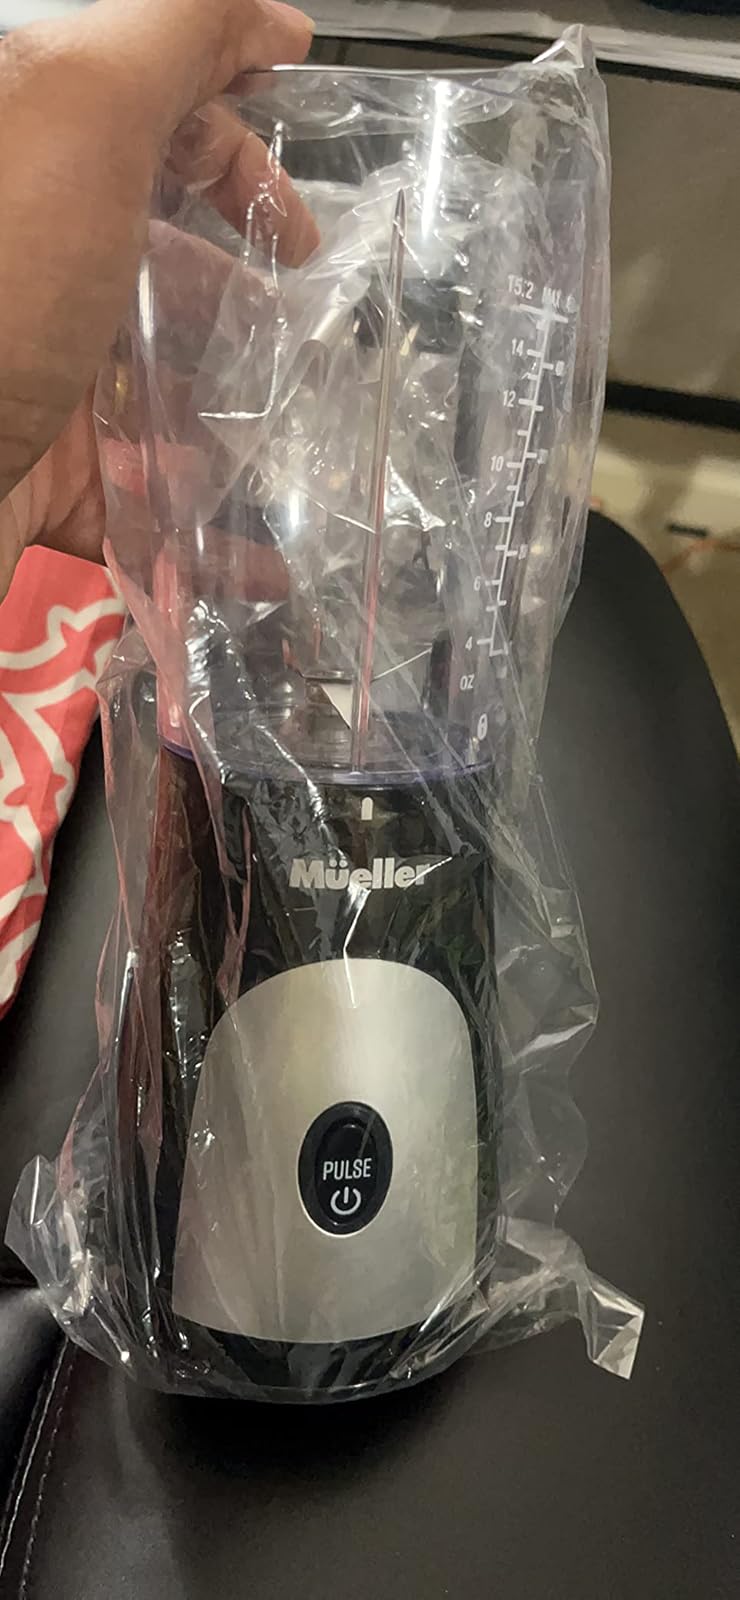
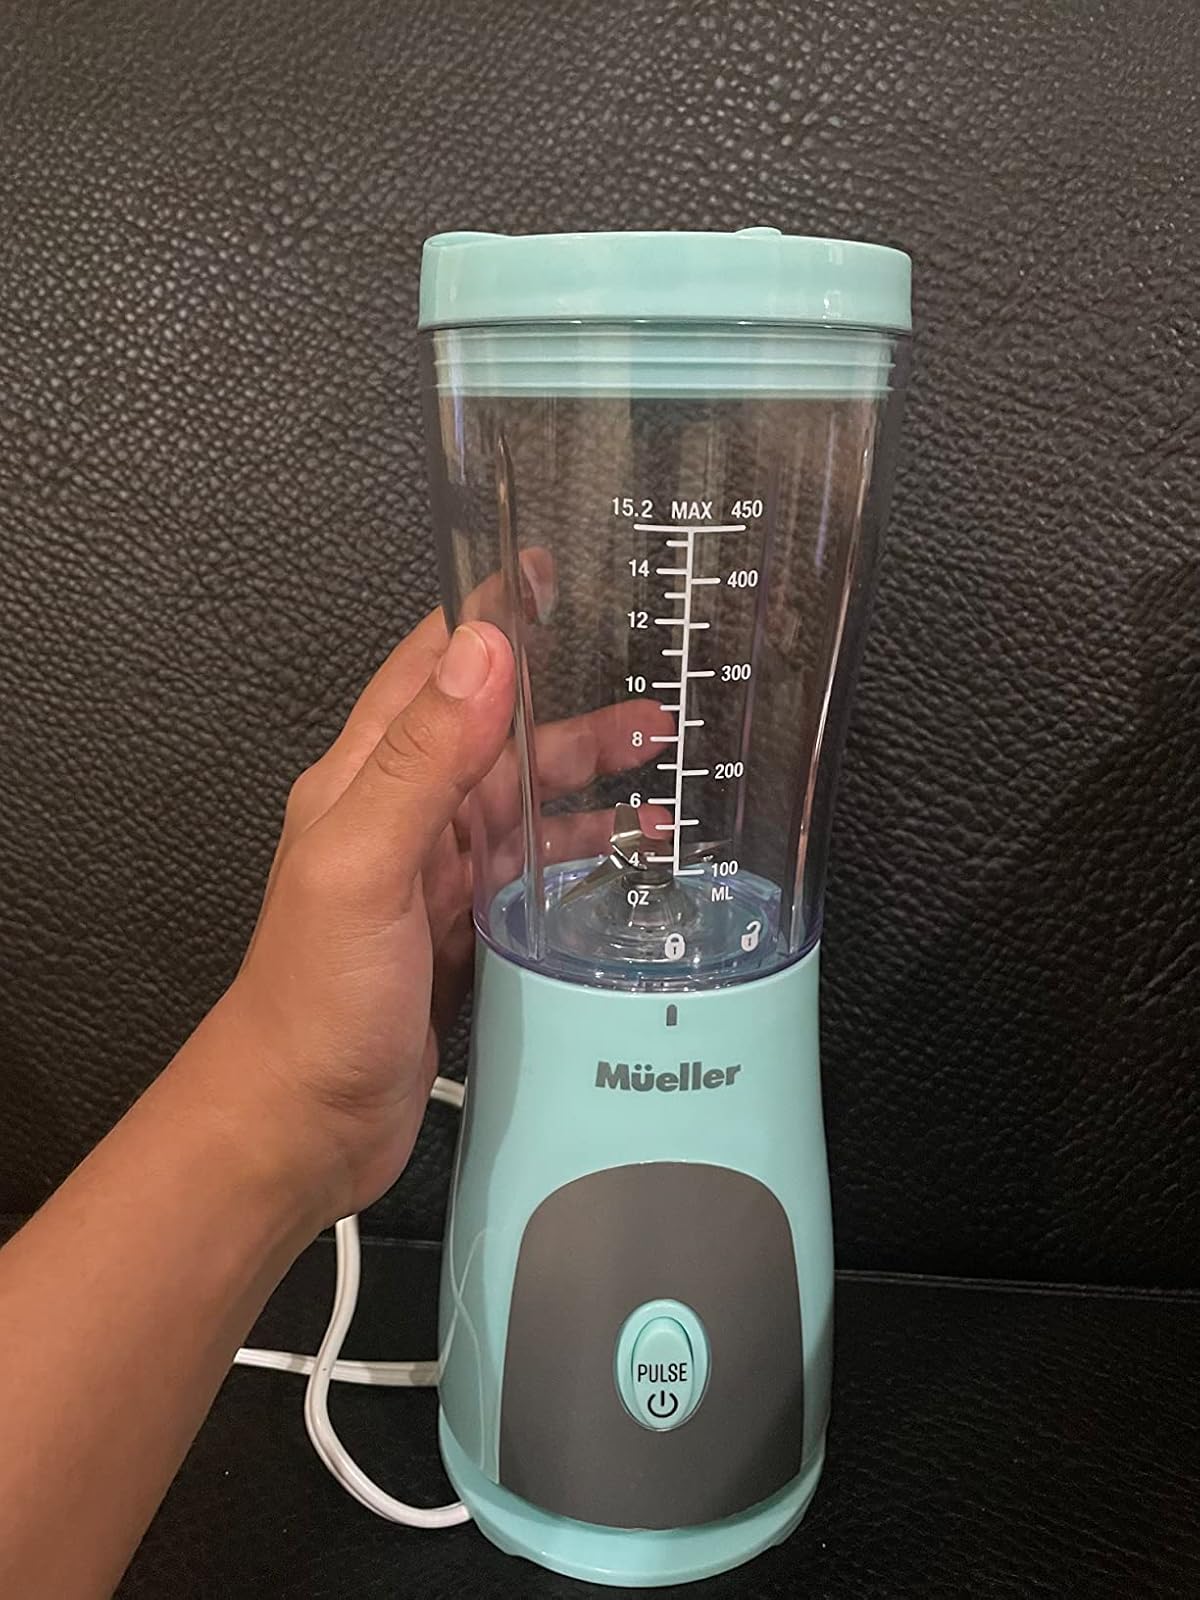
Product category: items_blender
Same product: no